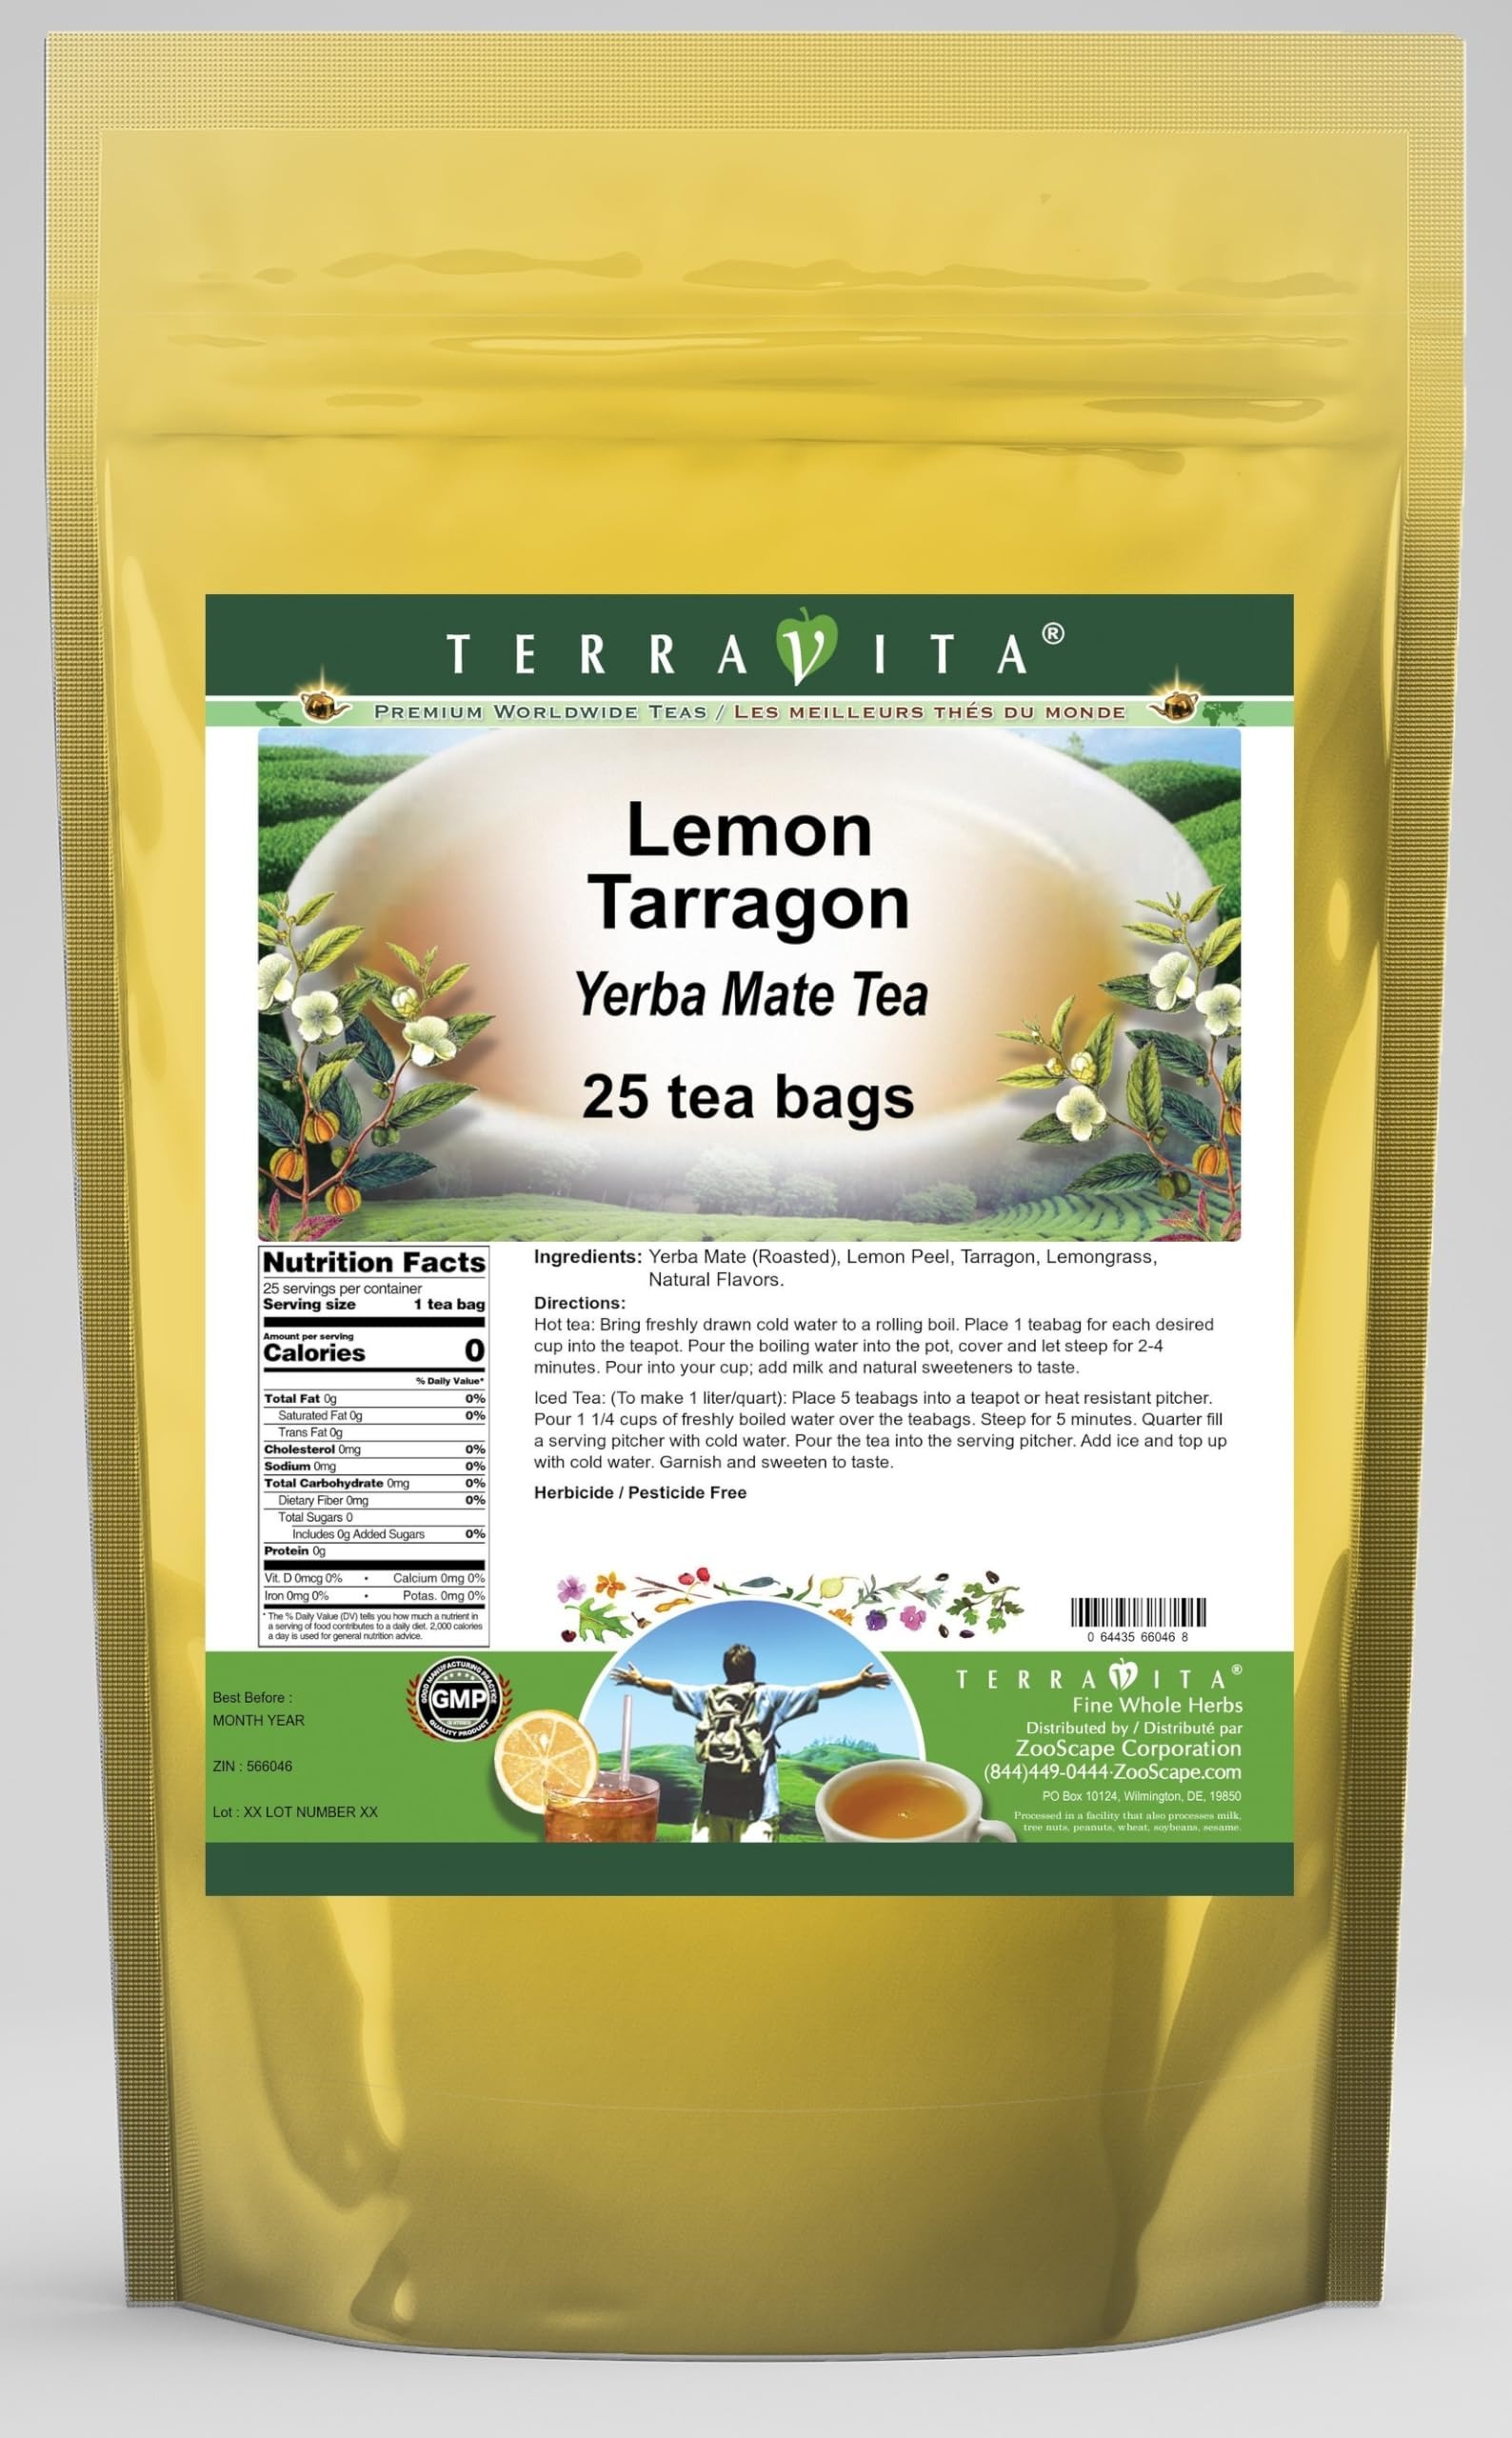
Item Name: Lemon Tarragon Yerba Mate Tea (25 tea bags, ZIN: 566046) - 2 Pack
Bullet Point 1: Our Lemon Tarragon Yerba Mate tea is a scrumptuous all-natural flavored Yerba Mate coffee substitute with Lemon Peel, Tarragon and Lemongrass that will refresh you with its terrific taste! You will enjoy the earthy and acidity-free Lemon Tarragon aroma and flavor again and again! - Ingredients: Yerba Mate, Lemon Peel, Tarragon, Lemongrass and Natural Lemon Tarragon Flavor.
Bullet Point 2: No fillers.
Bullet Point 3: Manufacturer: TerraVita
Bullet Point 4: Size: 25 tea bags
Bullet Point 5: Yerba Mate Tea Bags - Packed in a convenient upright pouch!
Product Description: Our Lemon Tarragon Yerba Mate tea is a scrumptuous all-natural flavored Yerba Mate coffee substitute with Lemon Peel, Tarragon and Lemongrass that will refresh you with its terrific taste! You will enjoy the earthy and acidity-free Lemon Tarragon aroma and flavor again and again! - Ingredients: Yerba Mate, Lemon Peel, Tarragon, Lemongrass and Natural Lemon Tarragon Flavor. - Hot tea brewing method: Bring freshly drawn cold water to a rolling boil. Place 1 teabag for each desired cup into the teapot. Pour the boiling water into the pot, cover and let steep for 2-4 minutes. Pour into your cup; add milk and natural sweeteners to taste. - Iced tea brewing method: (To make 1 liter/quart): Place 5 teabags into a teapot or heat resistant pitcher. Pour 1 1/4 cups of freshly boiled water over the teabags. Steep for 5 minutes. Quarter fill a serving pitcher with cold water. Pour the tea into the serving pitcher. Add ice and top up with cold water. Garnish and sweeten to taste. - TerraVita is an exclusive line of premium-quality, natural source products that use only the finest, purest and most potent ingredients found around the world. TerraVita is hallmarked by the highest possible standards of purity, potency, stability and freshness. All of our products are prepared with the highest elements of quality control, from raw materials through the entire manufacturing process, up to and including the moment that the bottles or bags are sealed for freshness and shipped out to you. Our highest possible standards are certified by independent laboratories and backed by our personal guarantee. - TerraVita exists to meet and ensure your family's health and wellness without the harmful effects of chemicals and health products. We strive to make all of our products affordable and reliable a
Value: 50.0
Unit: Count

Price: 37.63